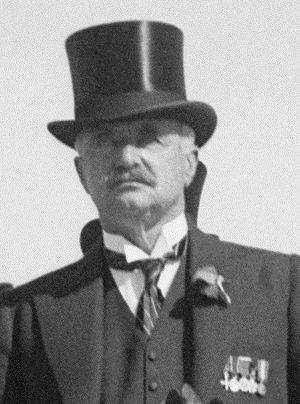
William Robert Wellesley Peel, 1ᵉʳ comte Peel, connu sous le nom de vicomte Peel de 1912 à 1929, est un homme politique britannique.